Sai Lokur

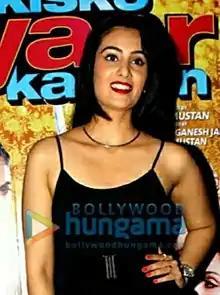
Lokur at launch of Kis Kisko Pyaar Karoon

Sai Lokur (born 5 September 1989) is an Indian actress. She made her debut with the Hindi movie "Kuch Tum Kaho Kuch Hum Kahein" as a child artist. She was seen in "Kis Kisko Pyaar Karoon" alongside Kapil Sharma. She appeared in "Bigg Boss Marathi 1" as a contestant and made it in top 5 finalists.